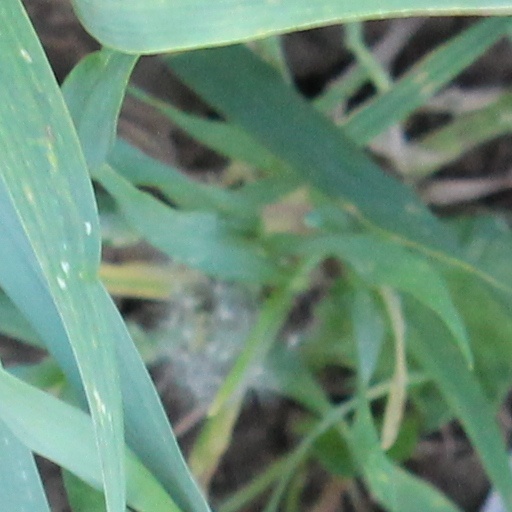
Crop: wheat